Duquesne Heights

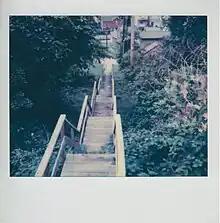
The newly refurbished Greenleaf Street city steps in Duquesne Heights Pittsburgh. Photo by Laura Zurowski.

Duquesne Heights has four Pittsburgh neighborhood borders, including the South Shore at the bottom of the hillside to the north (with the Duquesne Incline as the only direct link), Mt. Washington to the east, Beechview to the southwest and West End Valley to the west and northwest.